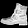
Label: Ankle boot